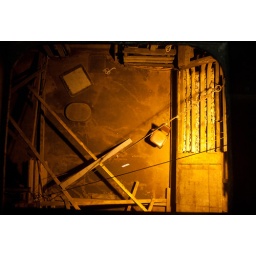
Looking down through glass in to the cargo hole of the ship from the mess hall.